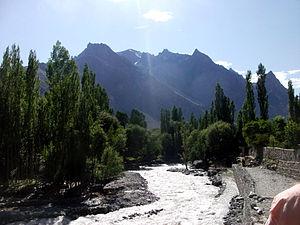
Le Shigar est une rivière pakistanaise d'une longueur de 62 km qui coule dans la région du Gilgit-Baltistan. Il est un affluent de l'Indus.